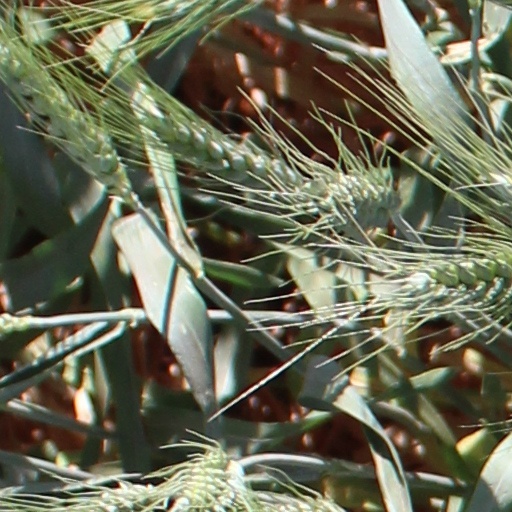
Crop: wheat